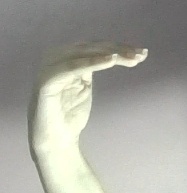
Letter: haa